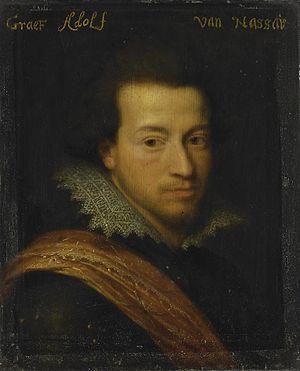
Adolphe, comte de Nassau-Siegen était un soldat hollandais.